168 Sibylla

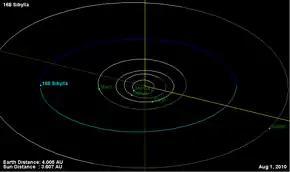
Orbital diagram

168 Sibylla is a large main-belt asteroid, discovered by Canadian-American astronomer J. C. Watson on September 28, 1876. It was most likely named for the Sibyls, referring to the Ancient Greek female oracles. Based upon its spectrum this object is classified as a C-type asteroid, which indicates it is very dark and composed of primitive carbonaceous materials. 168 Sibylla is a Cybele asteroid, orbiting beyond most of the main-belt asteroids.